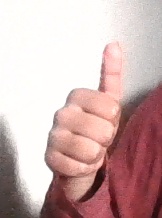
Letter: aleff